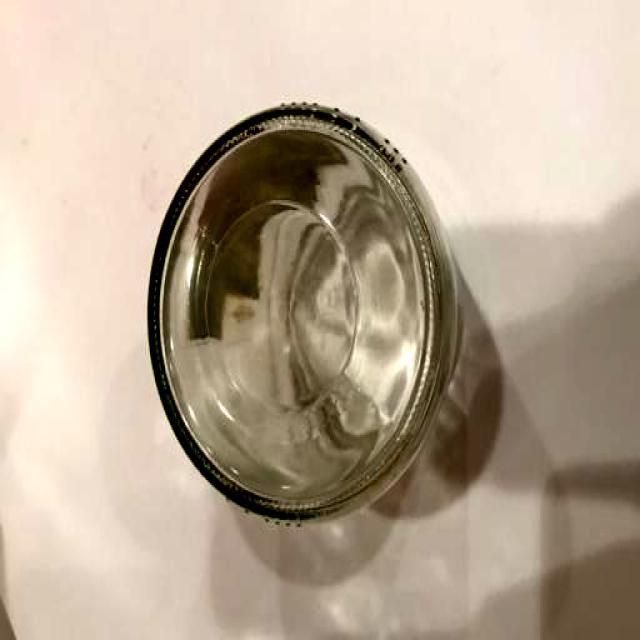
Label: Glass